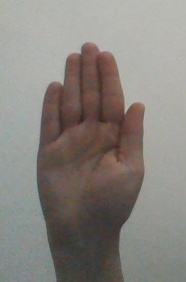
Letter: seen